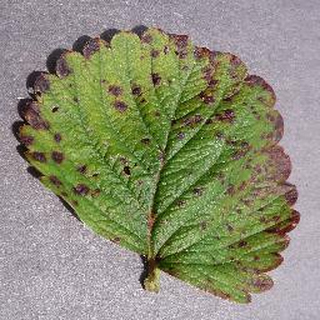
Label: strawberry_leaf_scorch